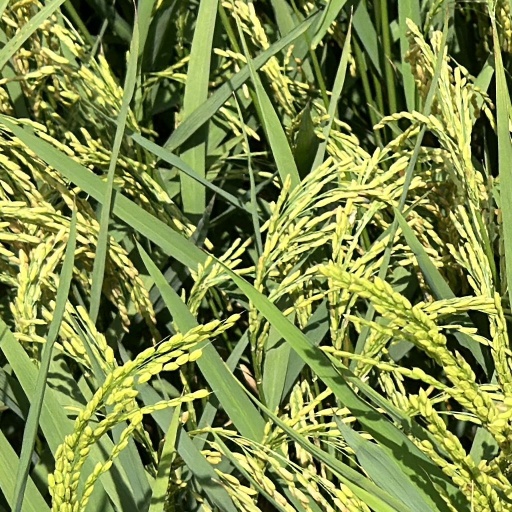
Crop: rice